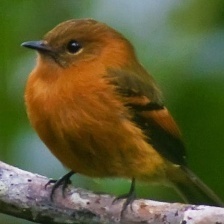
Species: CINNAMON FLYCATCHER
Scientific name: PYRRHOMYIAS CINNAMOMEUS